Christoph Draeger

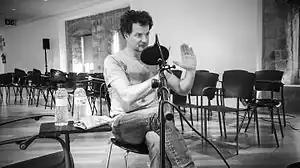
Christoph Draeger

Christoph Draeger (born 1965) is a Swiss multimedia artist. Born in Zürich, he currently lives and works between Vienna and New York, that is to say Umeå, Sweden.